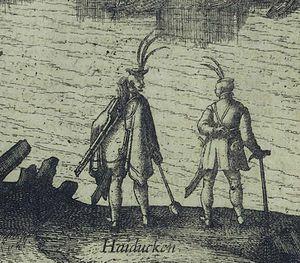
Hajdú-Bihar est un comitat de l'Est de la Hongrie entre la Tisza et la frontière roumaine, dont le siège est Debrecen. Il fait partie de la région de la Grande Plaine septentrionale.